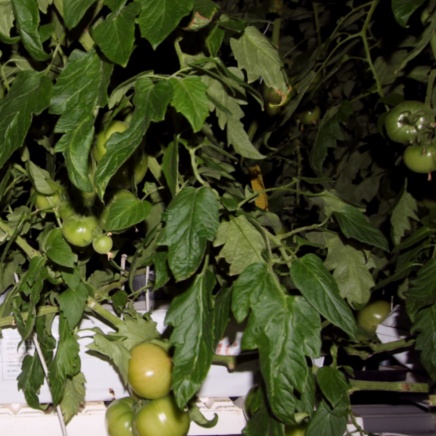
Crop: tomato